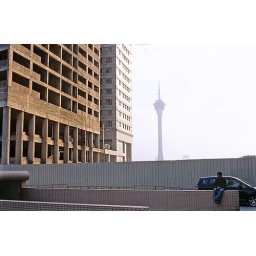
Man sitting in front of halted Casino construction site, with Macau tower in the background. Macau, China, 2008.